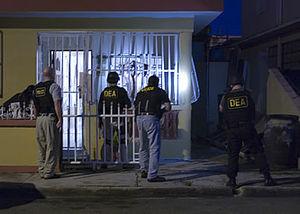
Un raid de la police est une intervention policière le plus souvent faite tôt le matin ou tard le soir dans le but de créer la surprise chez les cibles visées, ce qui peut permettre de s'emparer de marchandises passées en contrebande ou d'obtenir des indices. Elle peut aussi faciliter la capture de personnes soupçonnées de crimes ou d'agir contre des personnes politiquement sensibles.